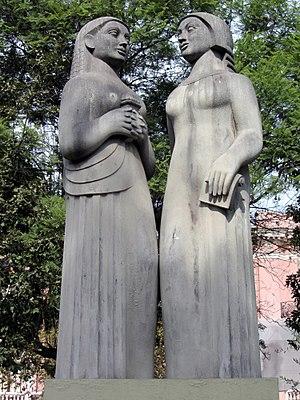
Antonia Tarragó González est née en 1832 et morte en 1916. Elle est professeure et activiste féministe chilienne connue pour son travail en faveur des droits des femmes, à l'enseignement. Elle joue un rôle important pour l'accès des femmes à l'université à partir de 1872.